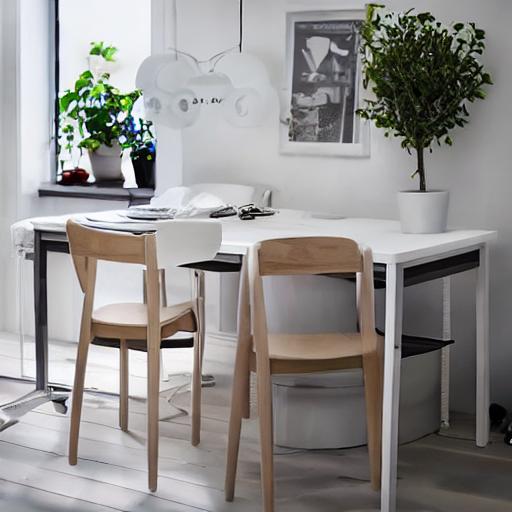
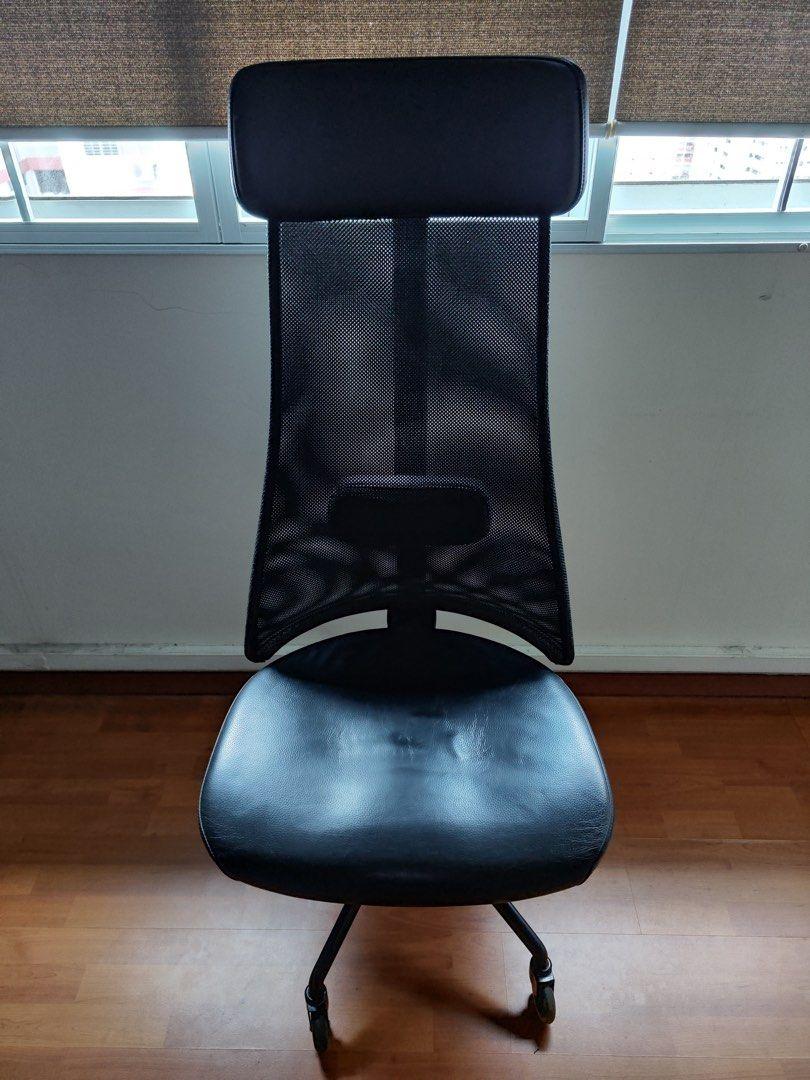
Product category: items_chair
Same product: no